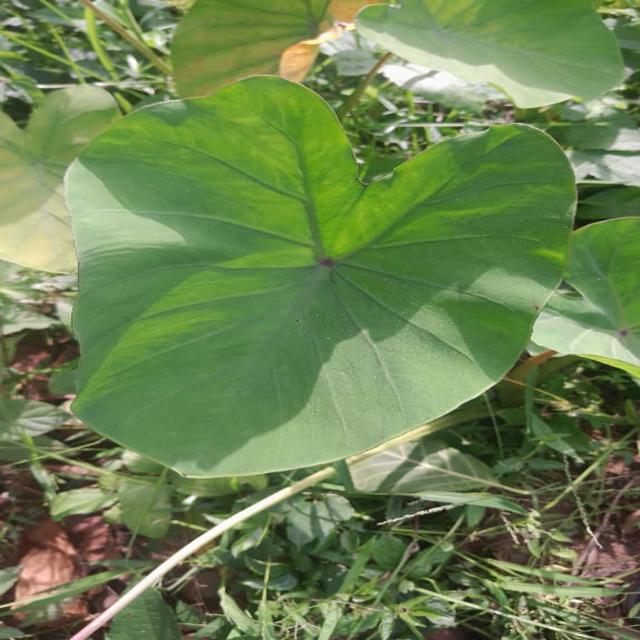
Label: Healthy